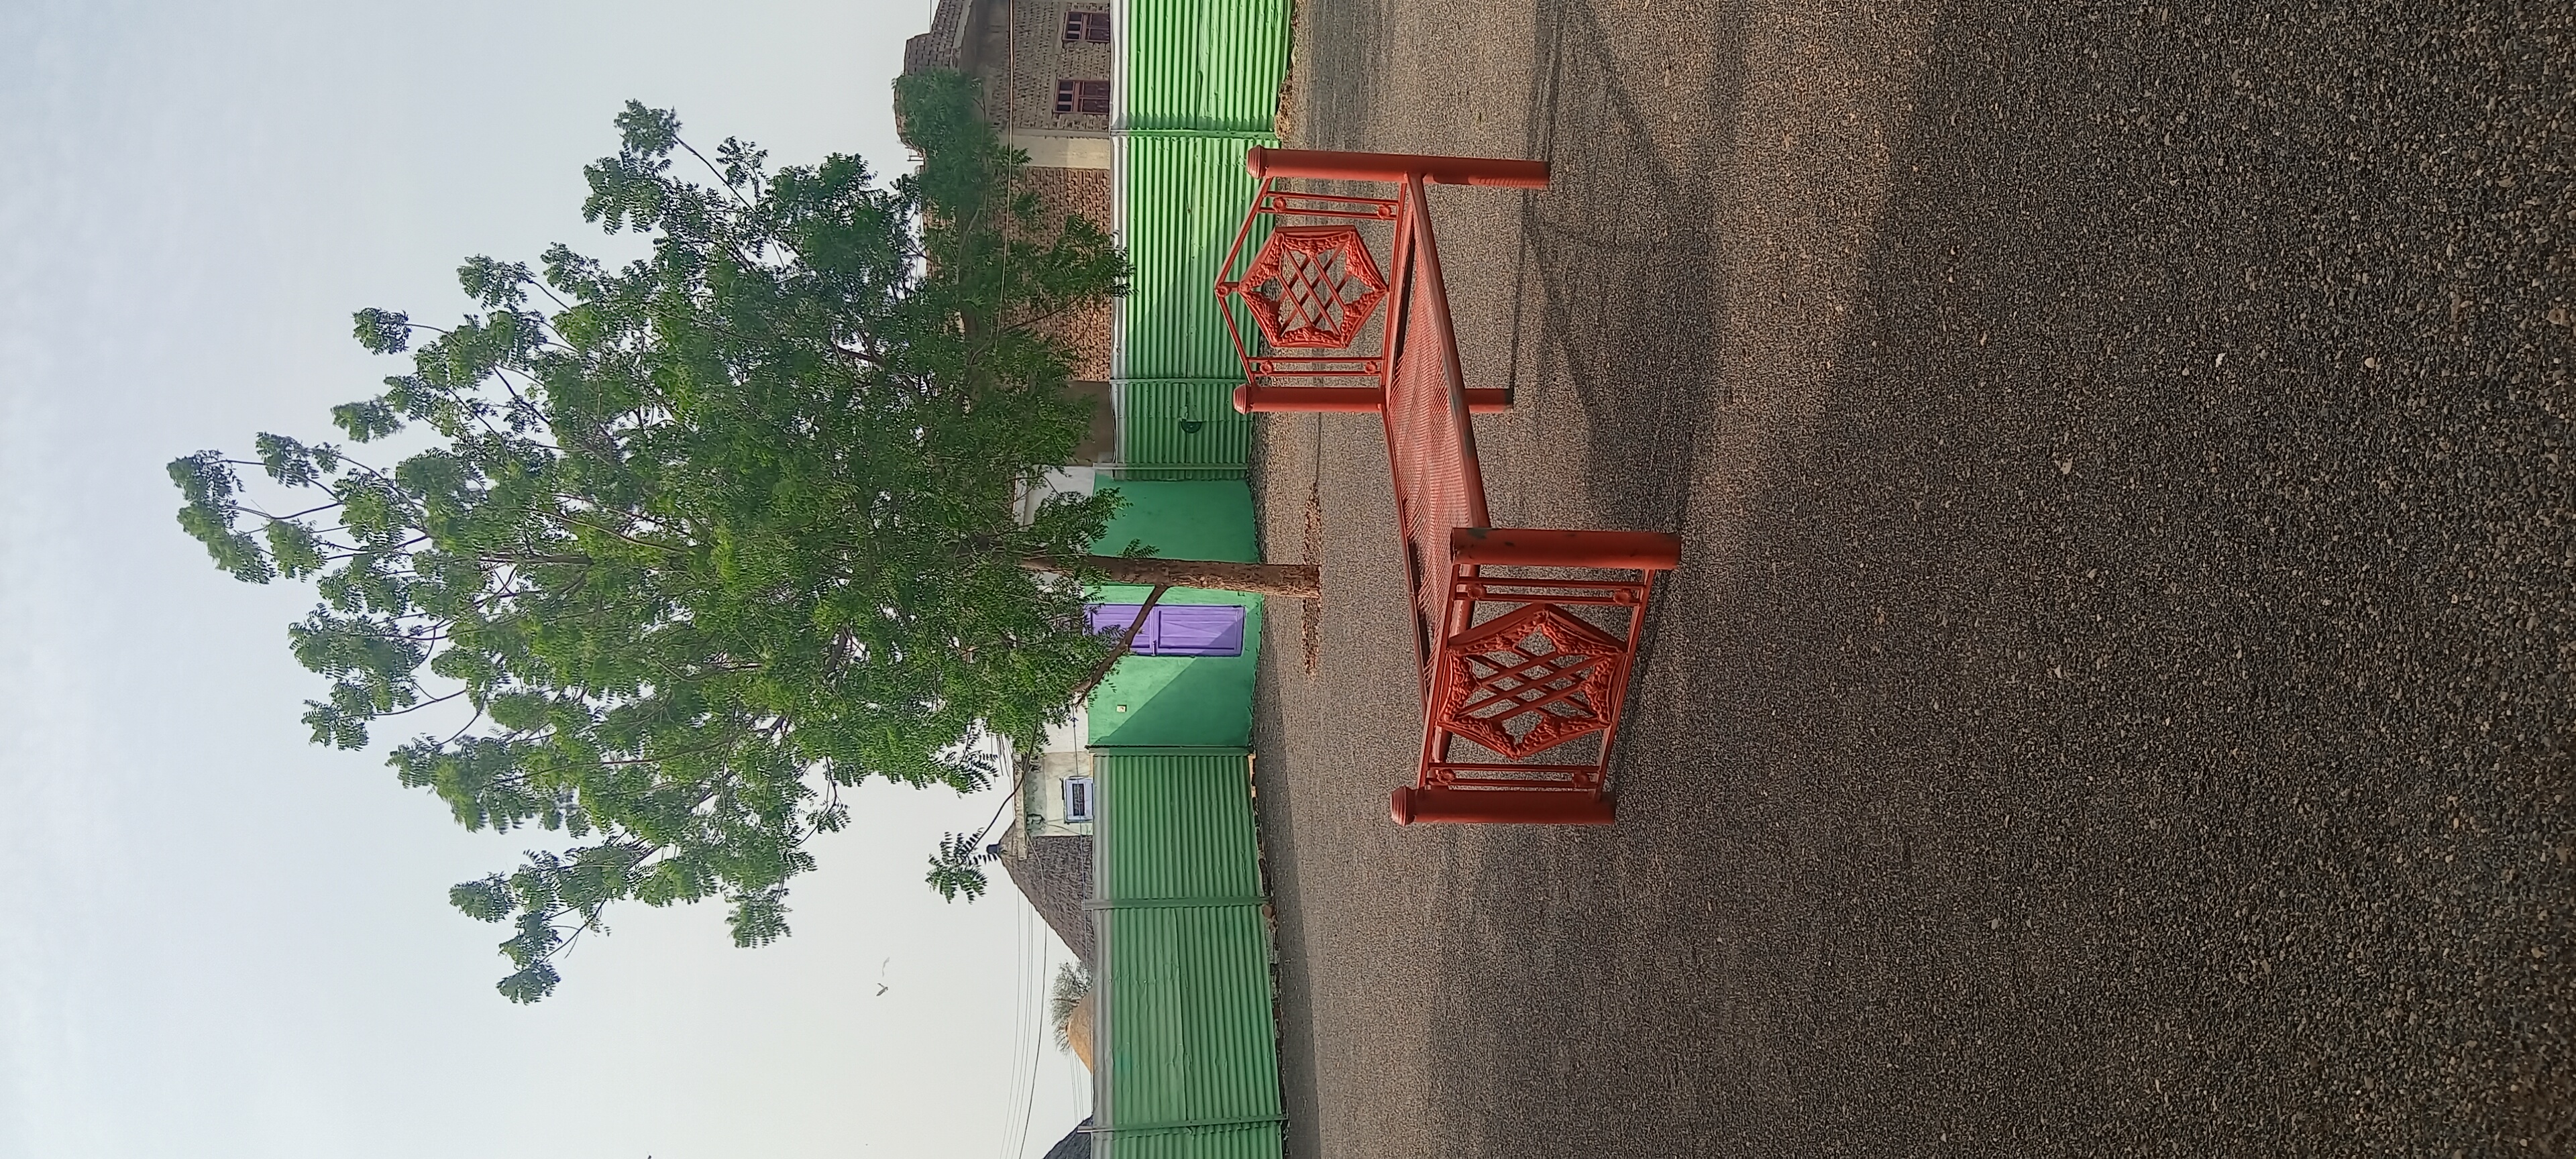
الوصف بالفصحى: سرير حديد أحمر في الحوش
التصنيف: Uncategorized